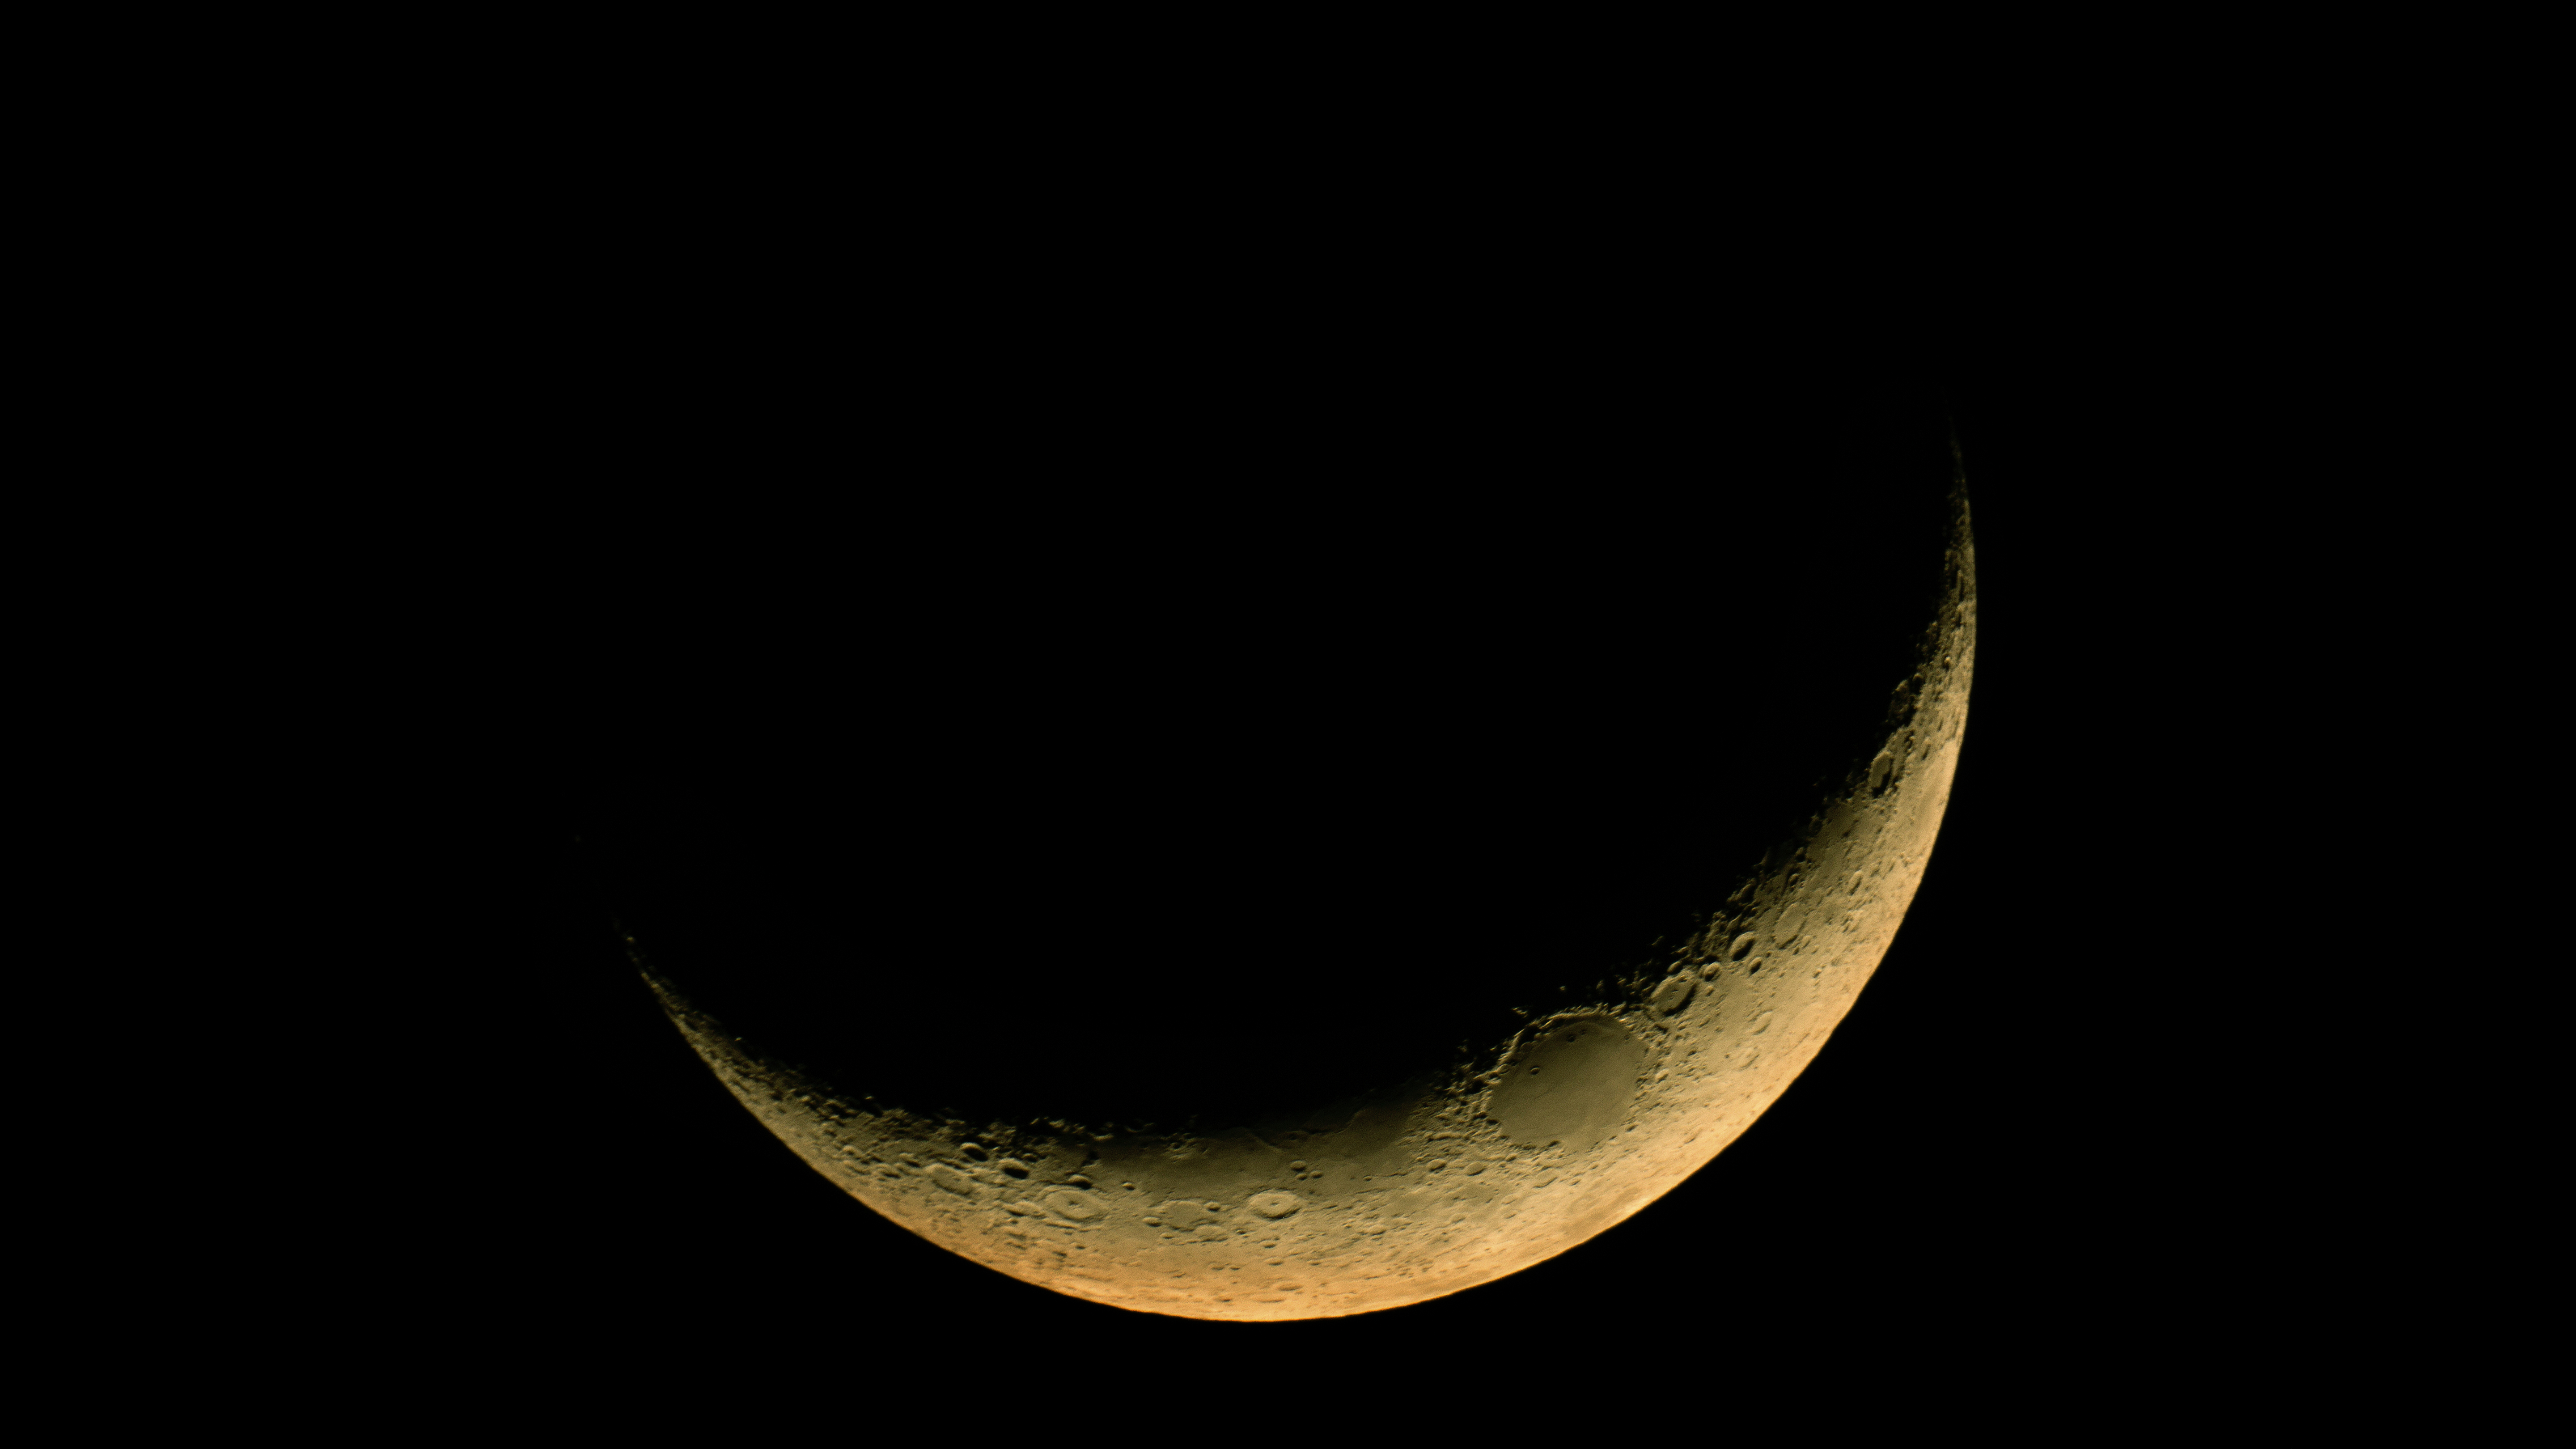
moon, circle, lune, astronomy, crescent, astrophotograpy, celestron, astronomical object